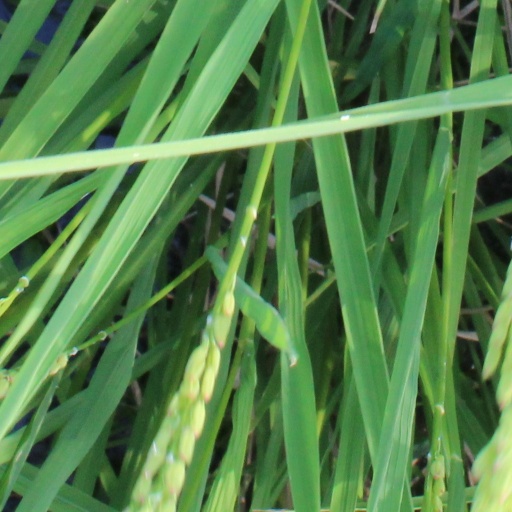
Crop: rice